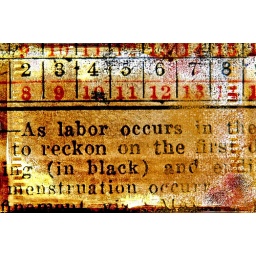
Old menstral table from a doctor's book used to figure ovulation and pregnancy date. Used sometime around 1910.